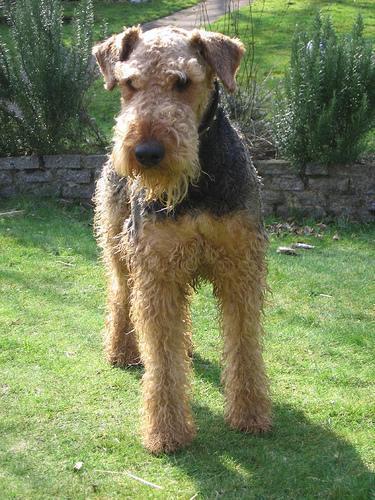
Airedale